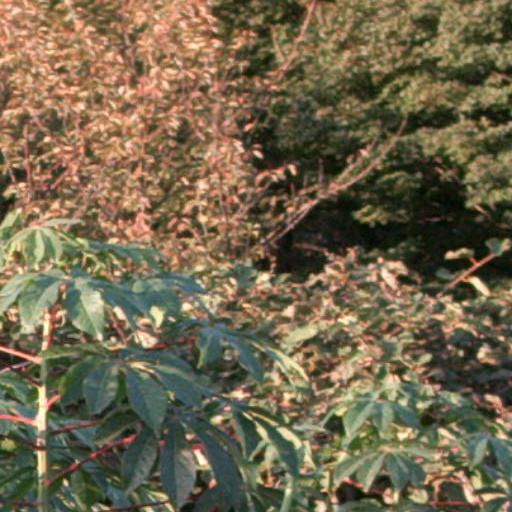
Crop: cassava